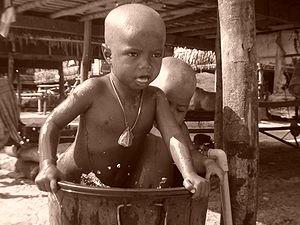
Les Moken de Birmanie et de Thaïlande sont un peuple nomade maritime d'Asie du Sud-Est. Il ne faut pas les confondre avec les Moklen du littoral et des îles voisines, dont le mode de vie est semi-sédentaire.